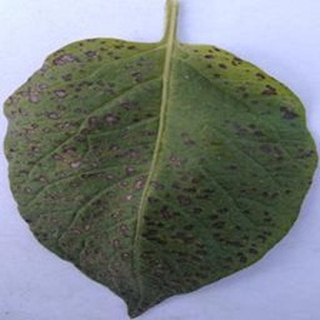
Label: potato_early_blight